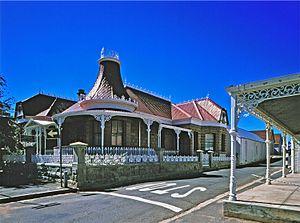
Oudtshoorn est une ville d'Afrique du Sud, siège de la municipalité locale homonyme, située dans la province du Cap-Occidental à 350 km à l'est de la ville du Cap.